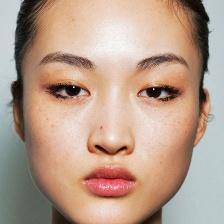
Label: faces